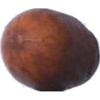
Label: Nut Pecan 1